List of covered bridges in Bradford, Sullivan, and Lycoming counties, Pennsylvania

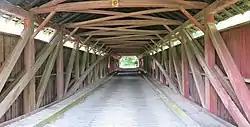
Interior of Hillsgrove Covered Bridge in Sullivan County, Pennsylvania

The Covered Bridges of Bradford, Sullivan and Lycoming Counties are seven covered bridges in northcentral Pennsylvania in the United States, which were included on the National Register of Historic Places (NRHP) in a Thematic Resources submission on July 24, 1980. One of the bridges is in Bradford County, and three each are in Lycoming and Sullivan counties. The Sullivan County bridges are the oldest as all three were built in or "circa" 1850, while the 1898 Buttonwood Covered Bridge in Lycoming County is the youngest. The Buttonwood bridge is also the shortest at , while the Hillsgrove Covered Bridge in Sullivan County is longest at . On July 2, 1973, the Hillsgrove bridge was the first of the seven to be added to the NRHP, and it was the only one so listed before the Thematic Resources submission.